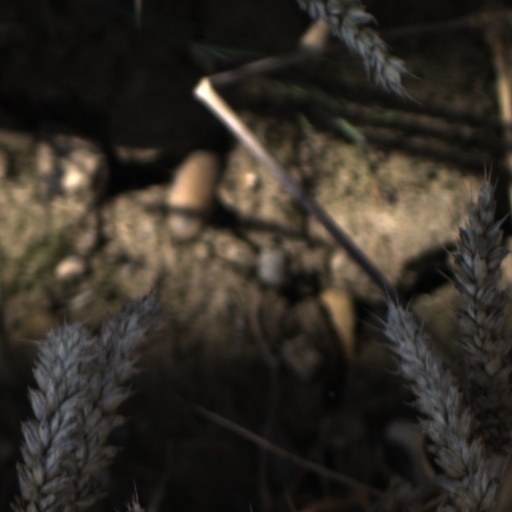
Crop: wheat